Yifa

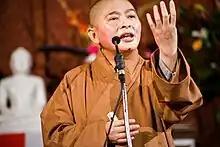
Yifa in 2008

Yifa (born 1959) is a Taiwanese lawyer, theologian, and writer who is the founder of the Woodenfish Foundation. She is a nun ordained in 1979 by Fo Guang Shan, a Buddhist organization in Taiwan. She served as a department head and dean of University of the West during her tenure at the college.